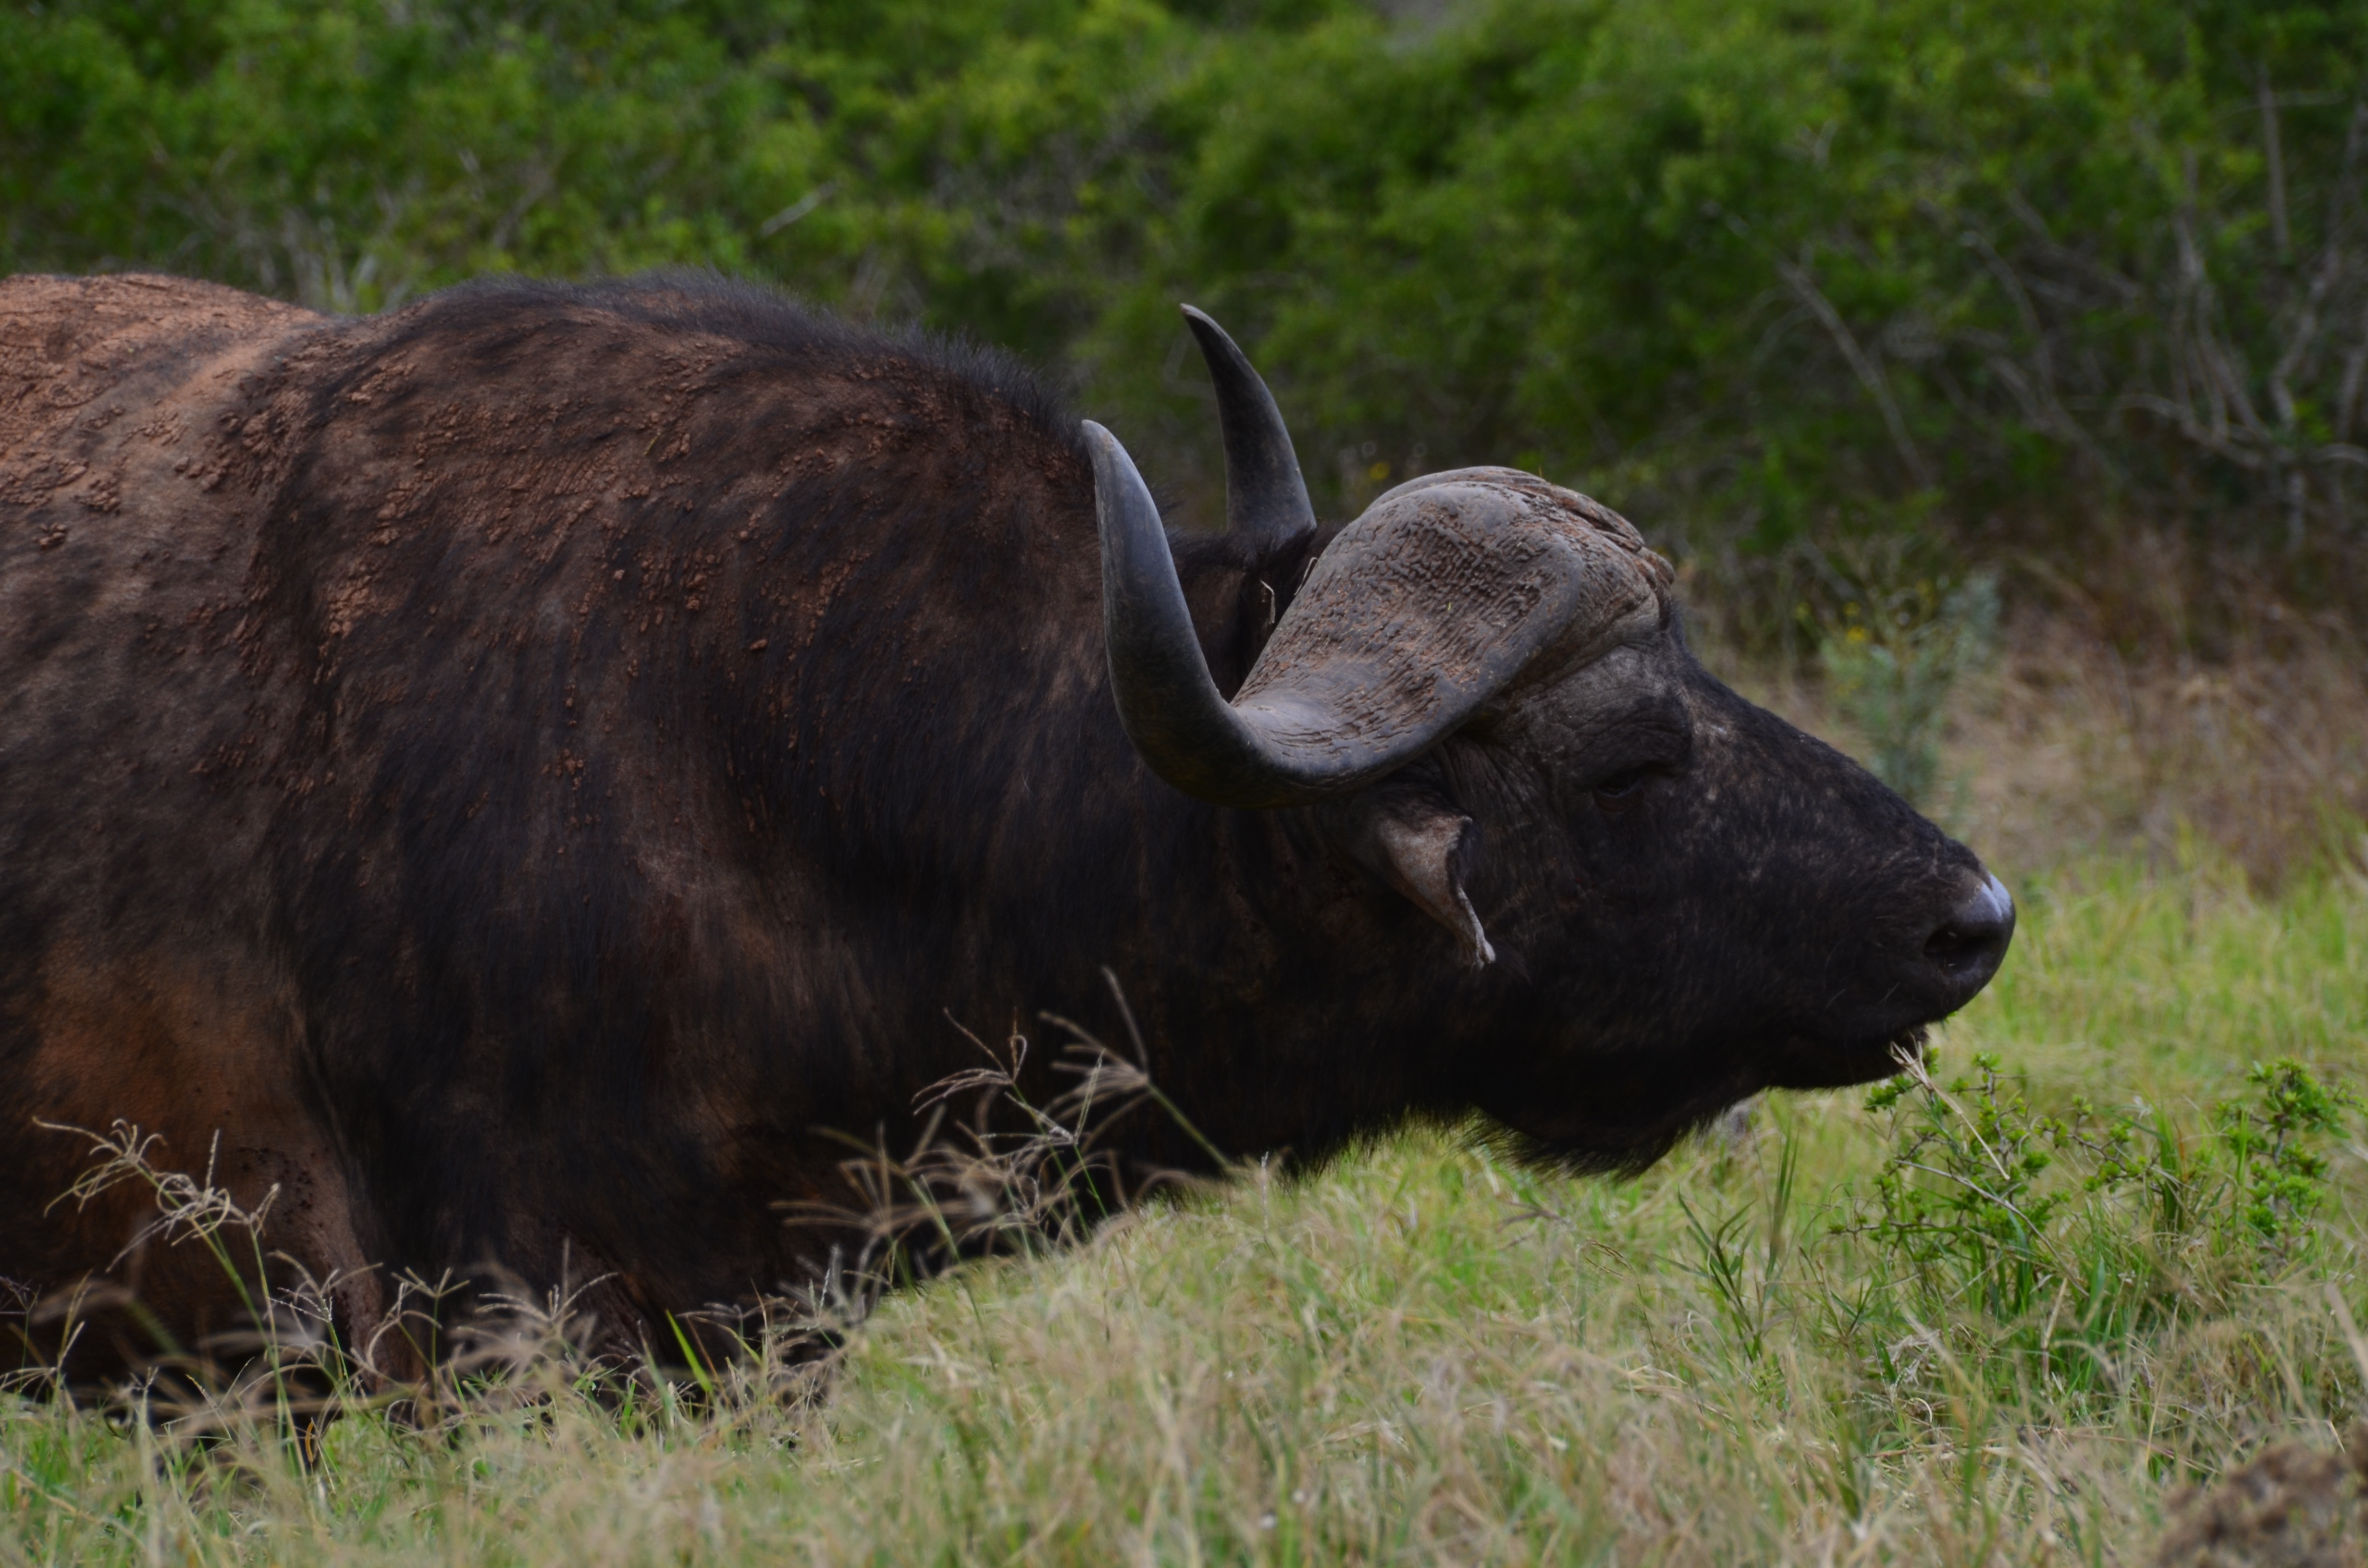
grass, wildlife, horn, pasture, grazing, africa, mammal, fauna, wild animal, bull, vertebrate, bison, yak, safari, water buffalo, cattle like mammal, cow goat family, muskox